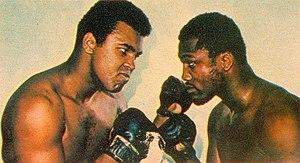
Muhammad Ali — nom couramment retranscrit en français Mohamed Ali ou Mohammed Ali — né le 17 janvier 1942 à Louisville, au Kentucky, et mort le 3 juin 2016 à Scottsdale, en Arizona, est un boxeur américain évoluant en catégorie poids lourds, considéré comme un des plus grands boxeurs de tous les temps. Né sous le nom de Cassius Marcellus Clay, Jr., il le change en Mohamed Ali à l'âge de 22 ans après avoir rejoint l'organisation Nation of Islam en 1965 au moment de sa conversion à l'islam. Considéré comme une icône culturelle, Mohamed Ali a été à la fois adulé et vilipendé.
Joseph William Frazier est un boxeur américain des années 1960 et 1970. Il fut en son temps le plus grand rival de Mohamed Ali.